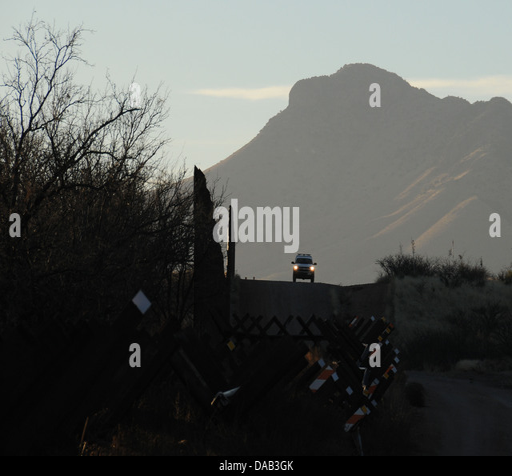
government agency drives along the fence that divides us state and constitutional republic